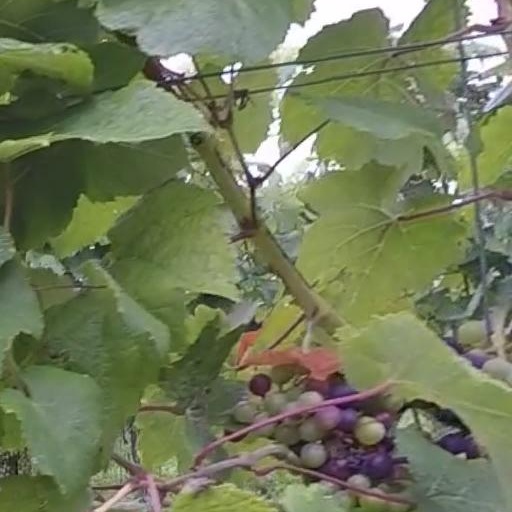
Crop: grape